Demographic history of Poland

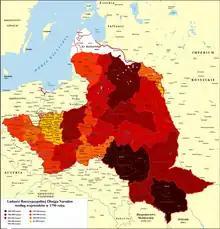
Number of inhabitants of the Polish-Lithuanian Commonwealth per voivodeship in 1790

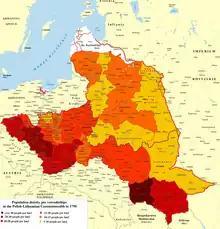
Population density per voivodeships in the Polish-Lithuanian Commonwealth in 1790

By 1600, about 25% of Poland's population lived in urban centers (settlements with over 500 people). Major towns in Poland included: Gdańsk (70,000), Kraków (28,000), Warsaw (20,000-30,000), Poznań (20,000), Lwów (Lviv) (20,000), Elbląg (Elbing) (15,000), Toruń (Thorn) (12,000), Sandomierz (4,000-5,000), Kazimierz Dolny (4,000-5,000) and Gniezno (4,000-5,000).